Formose reaction

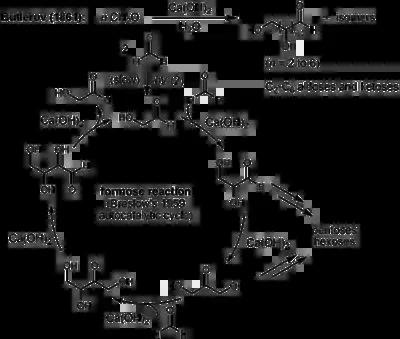
Another depiction of the Breslow catalytic cycle for formaldehyde dimerization and C2-C6 saccharide formation.

The reaction exhibits an induction period, during which only the nonproductive Cannizzaro disproportionation of formaldehyde (to methanol and formate) occurs. The initial dimerization of formaldehyde to give glycolaldehyde (1) occurs via an unknown mechanism, possibly promoted by light or through a free radical process and is very slow. However, the reaction is autocatalytic: 1 catalyzes the condensation of two molecules of formaldehyde to produce an additional molecule of 1. Hence, even a trace (as low as 3 ppm) of glycolaldehyde is enough to initiate the reaction. The autocatalytic cycle begins with the aldol reaction of 1 with formaldehyde to make glyceraldehyde (2). An aldose-ketose isomerization of 2 forms dihydroxyacetone (3). A further aldol reaction of 3 with formaldehyde produces tetrulose (6), which undergoes another ketose-aldose isomerization to form aldotetrose 7 (either threose or erythrose). The retro-aldol reaction of 7 generates two molecules of 1, resulting in the net production of a molecule of 1 from two molecules of formaldehyde, catalyzed by 1 itself (autocatalysis). During this process, 3 can also react with 1 to form ribulose (4), which can isomerize to give rise to ribose (5), an important building block of ribonucleic acid. The reaction conditions must be carefully controlled, otherwise the alkaline conditions will cause the aldoses to undergo the Cannizzaro reaction.